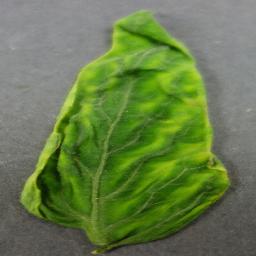
Label: Tomato___Tomato_Yellow_Leaf_Curl_Virus